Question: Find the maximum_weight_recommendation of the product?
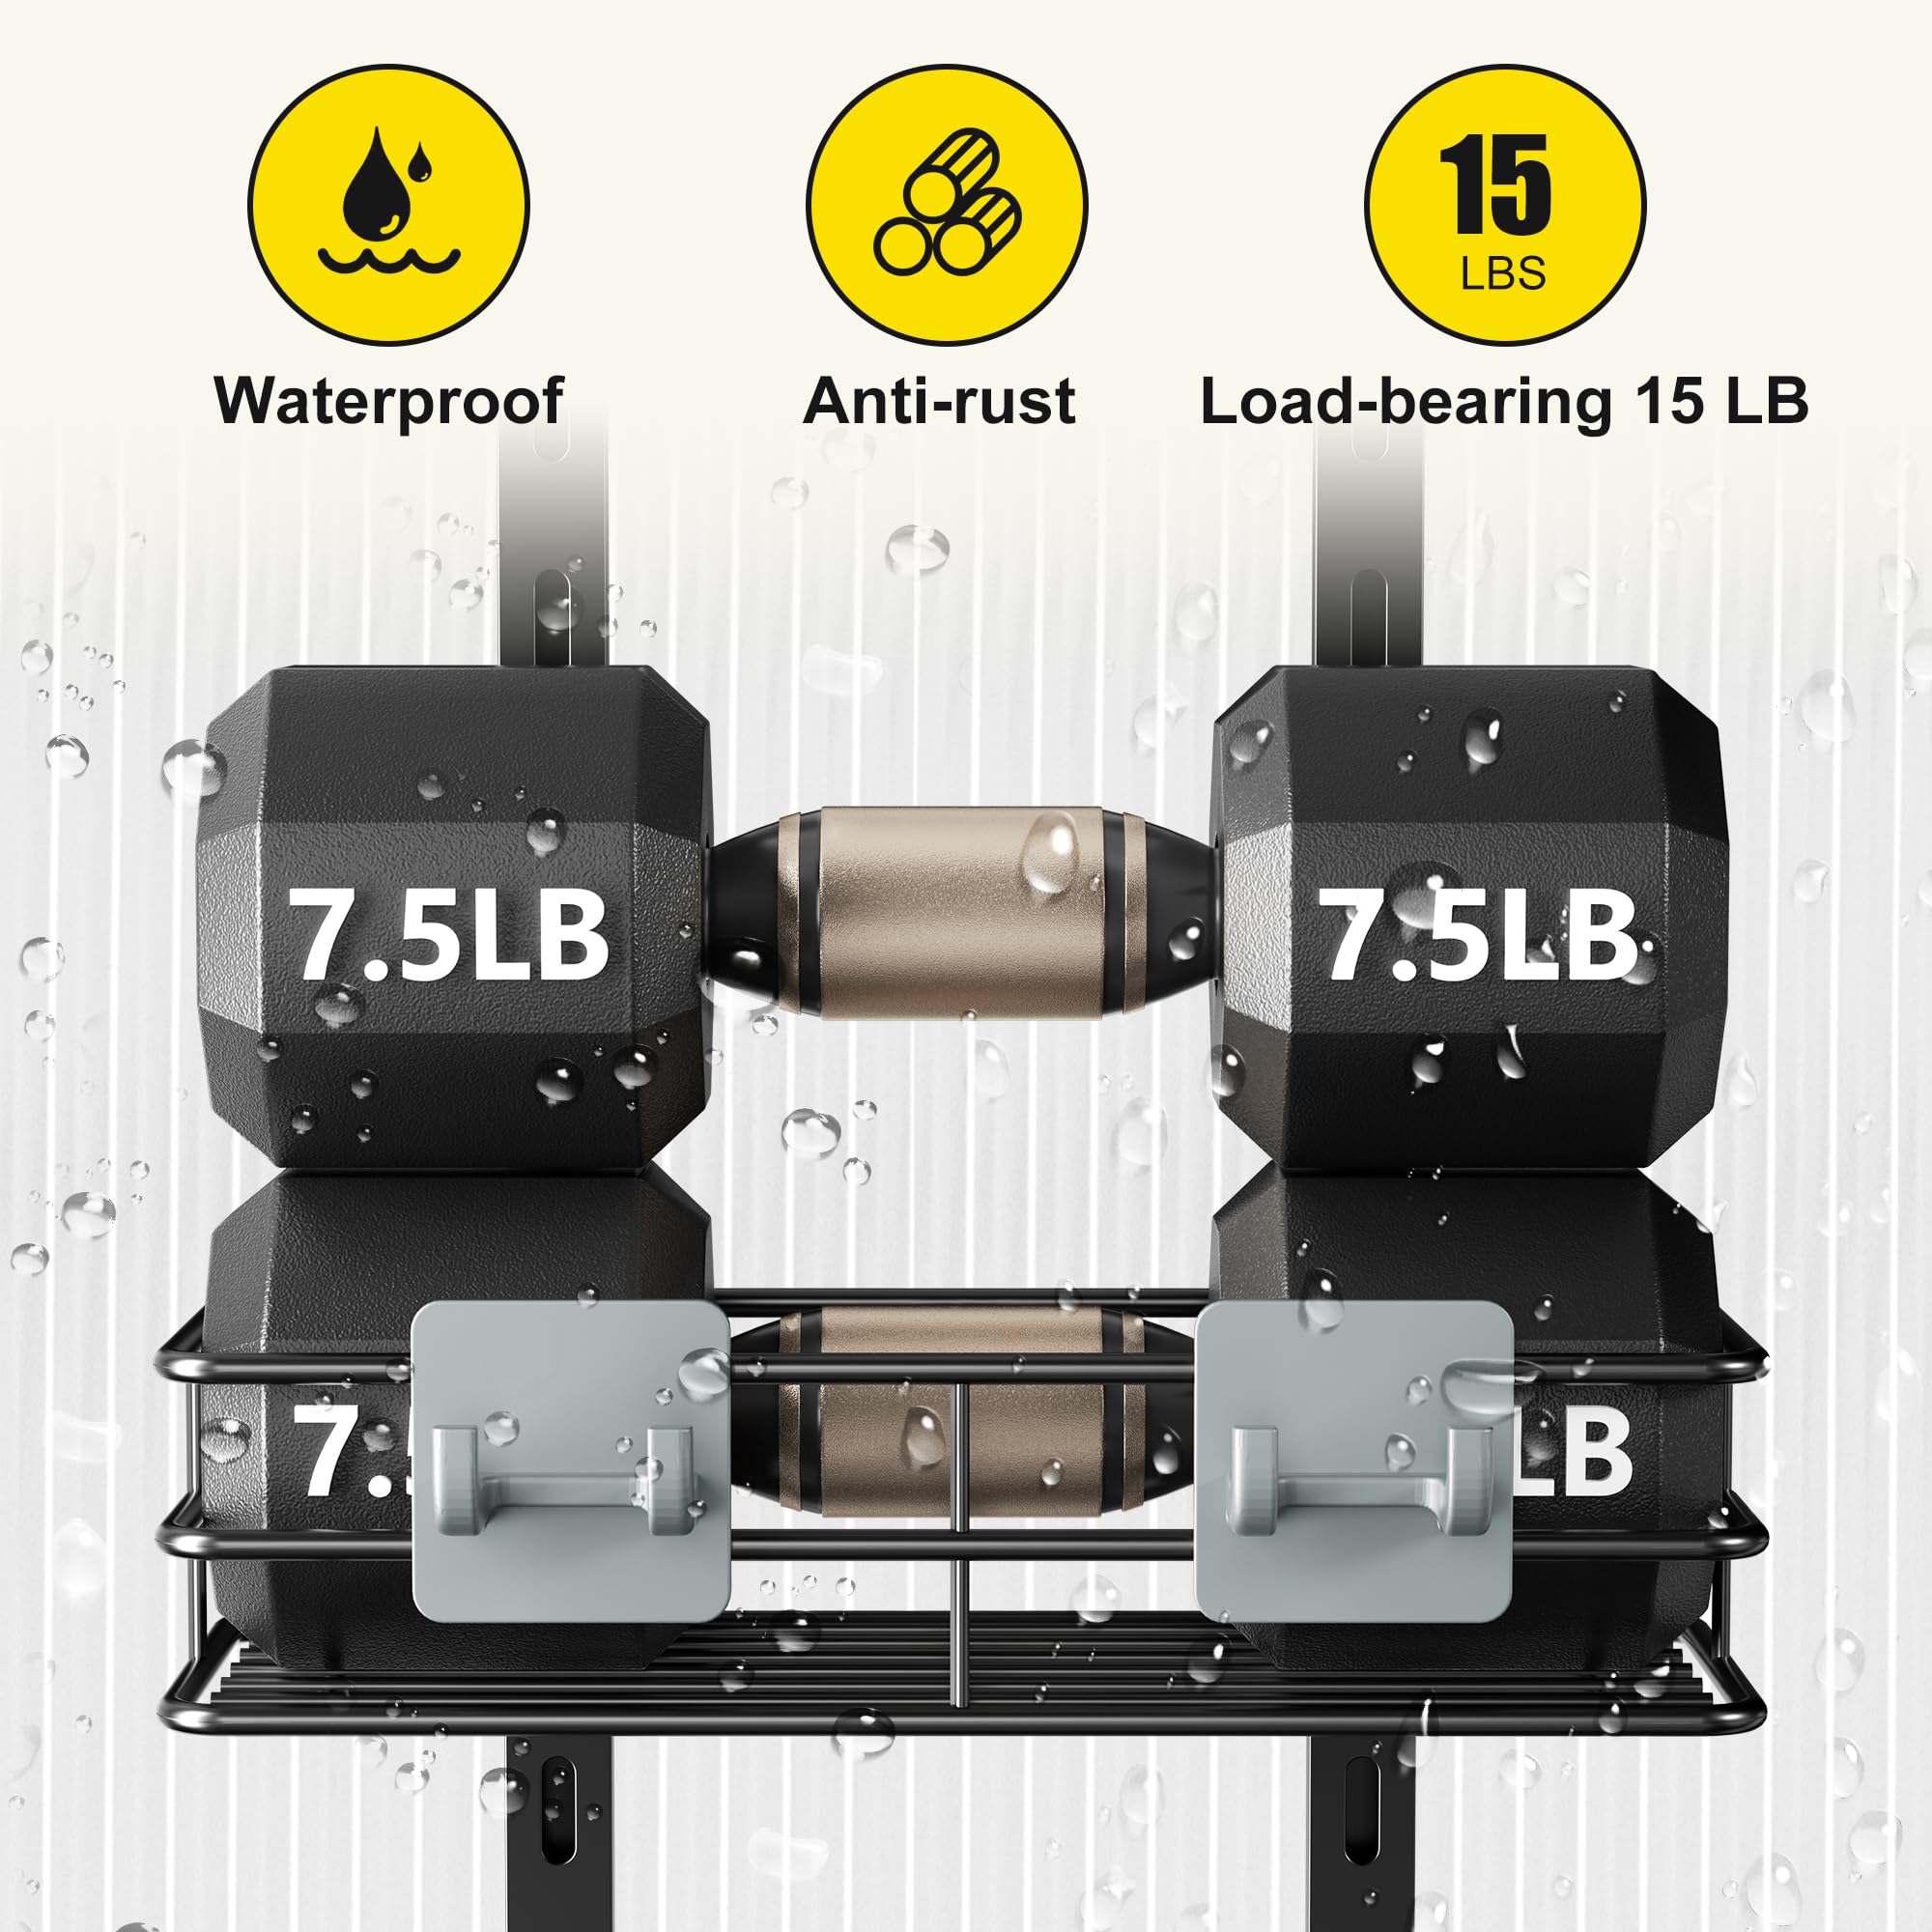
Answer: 7.5 pound